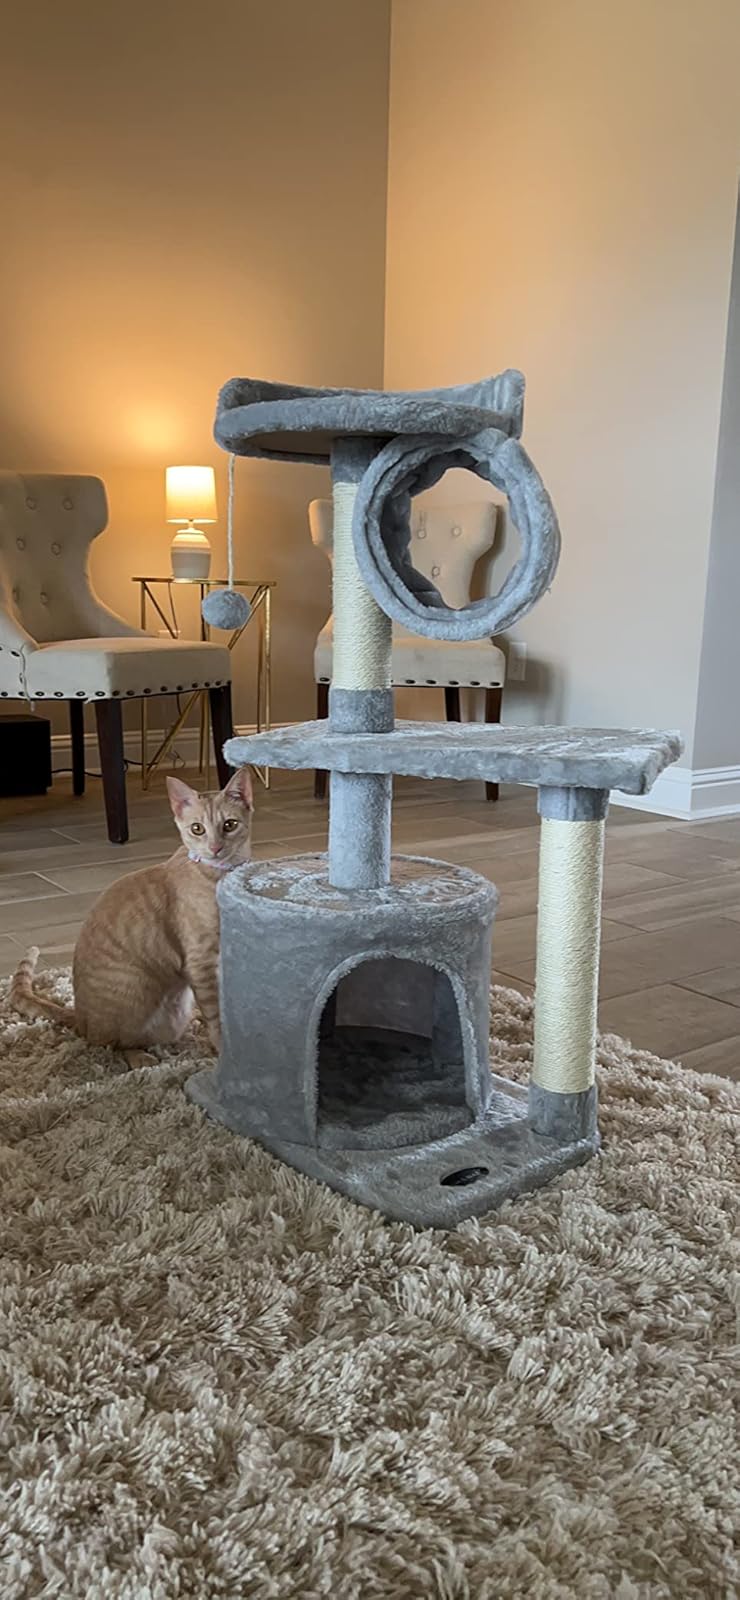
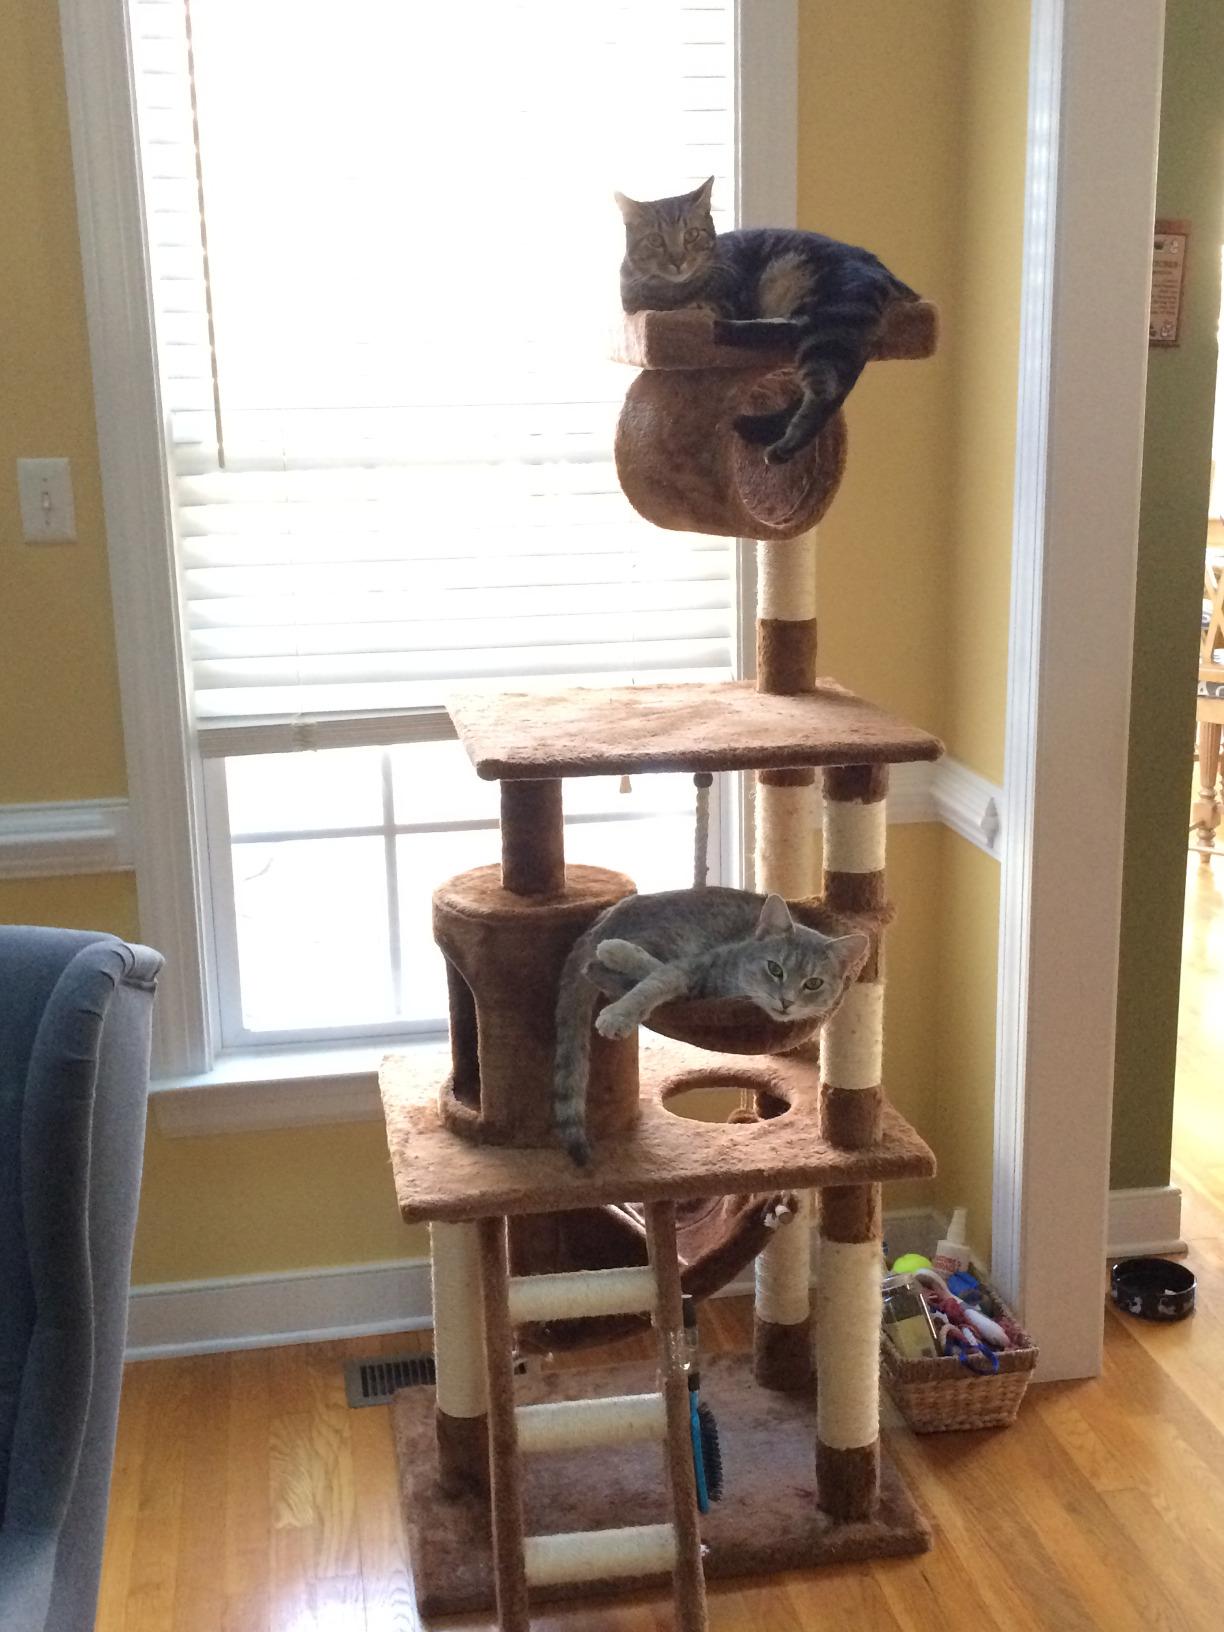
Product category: items_cat tree
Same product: no